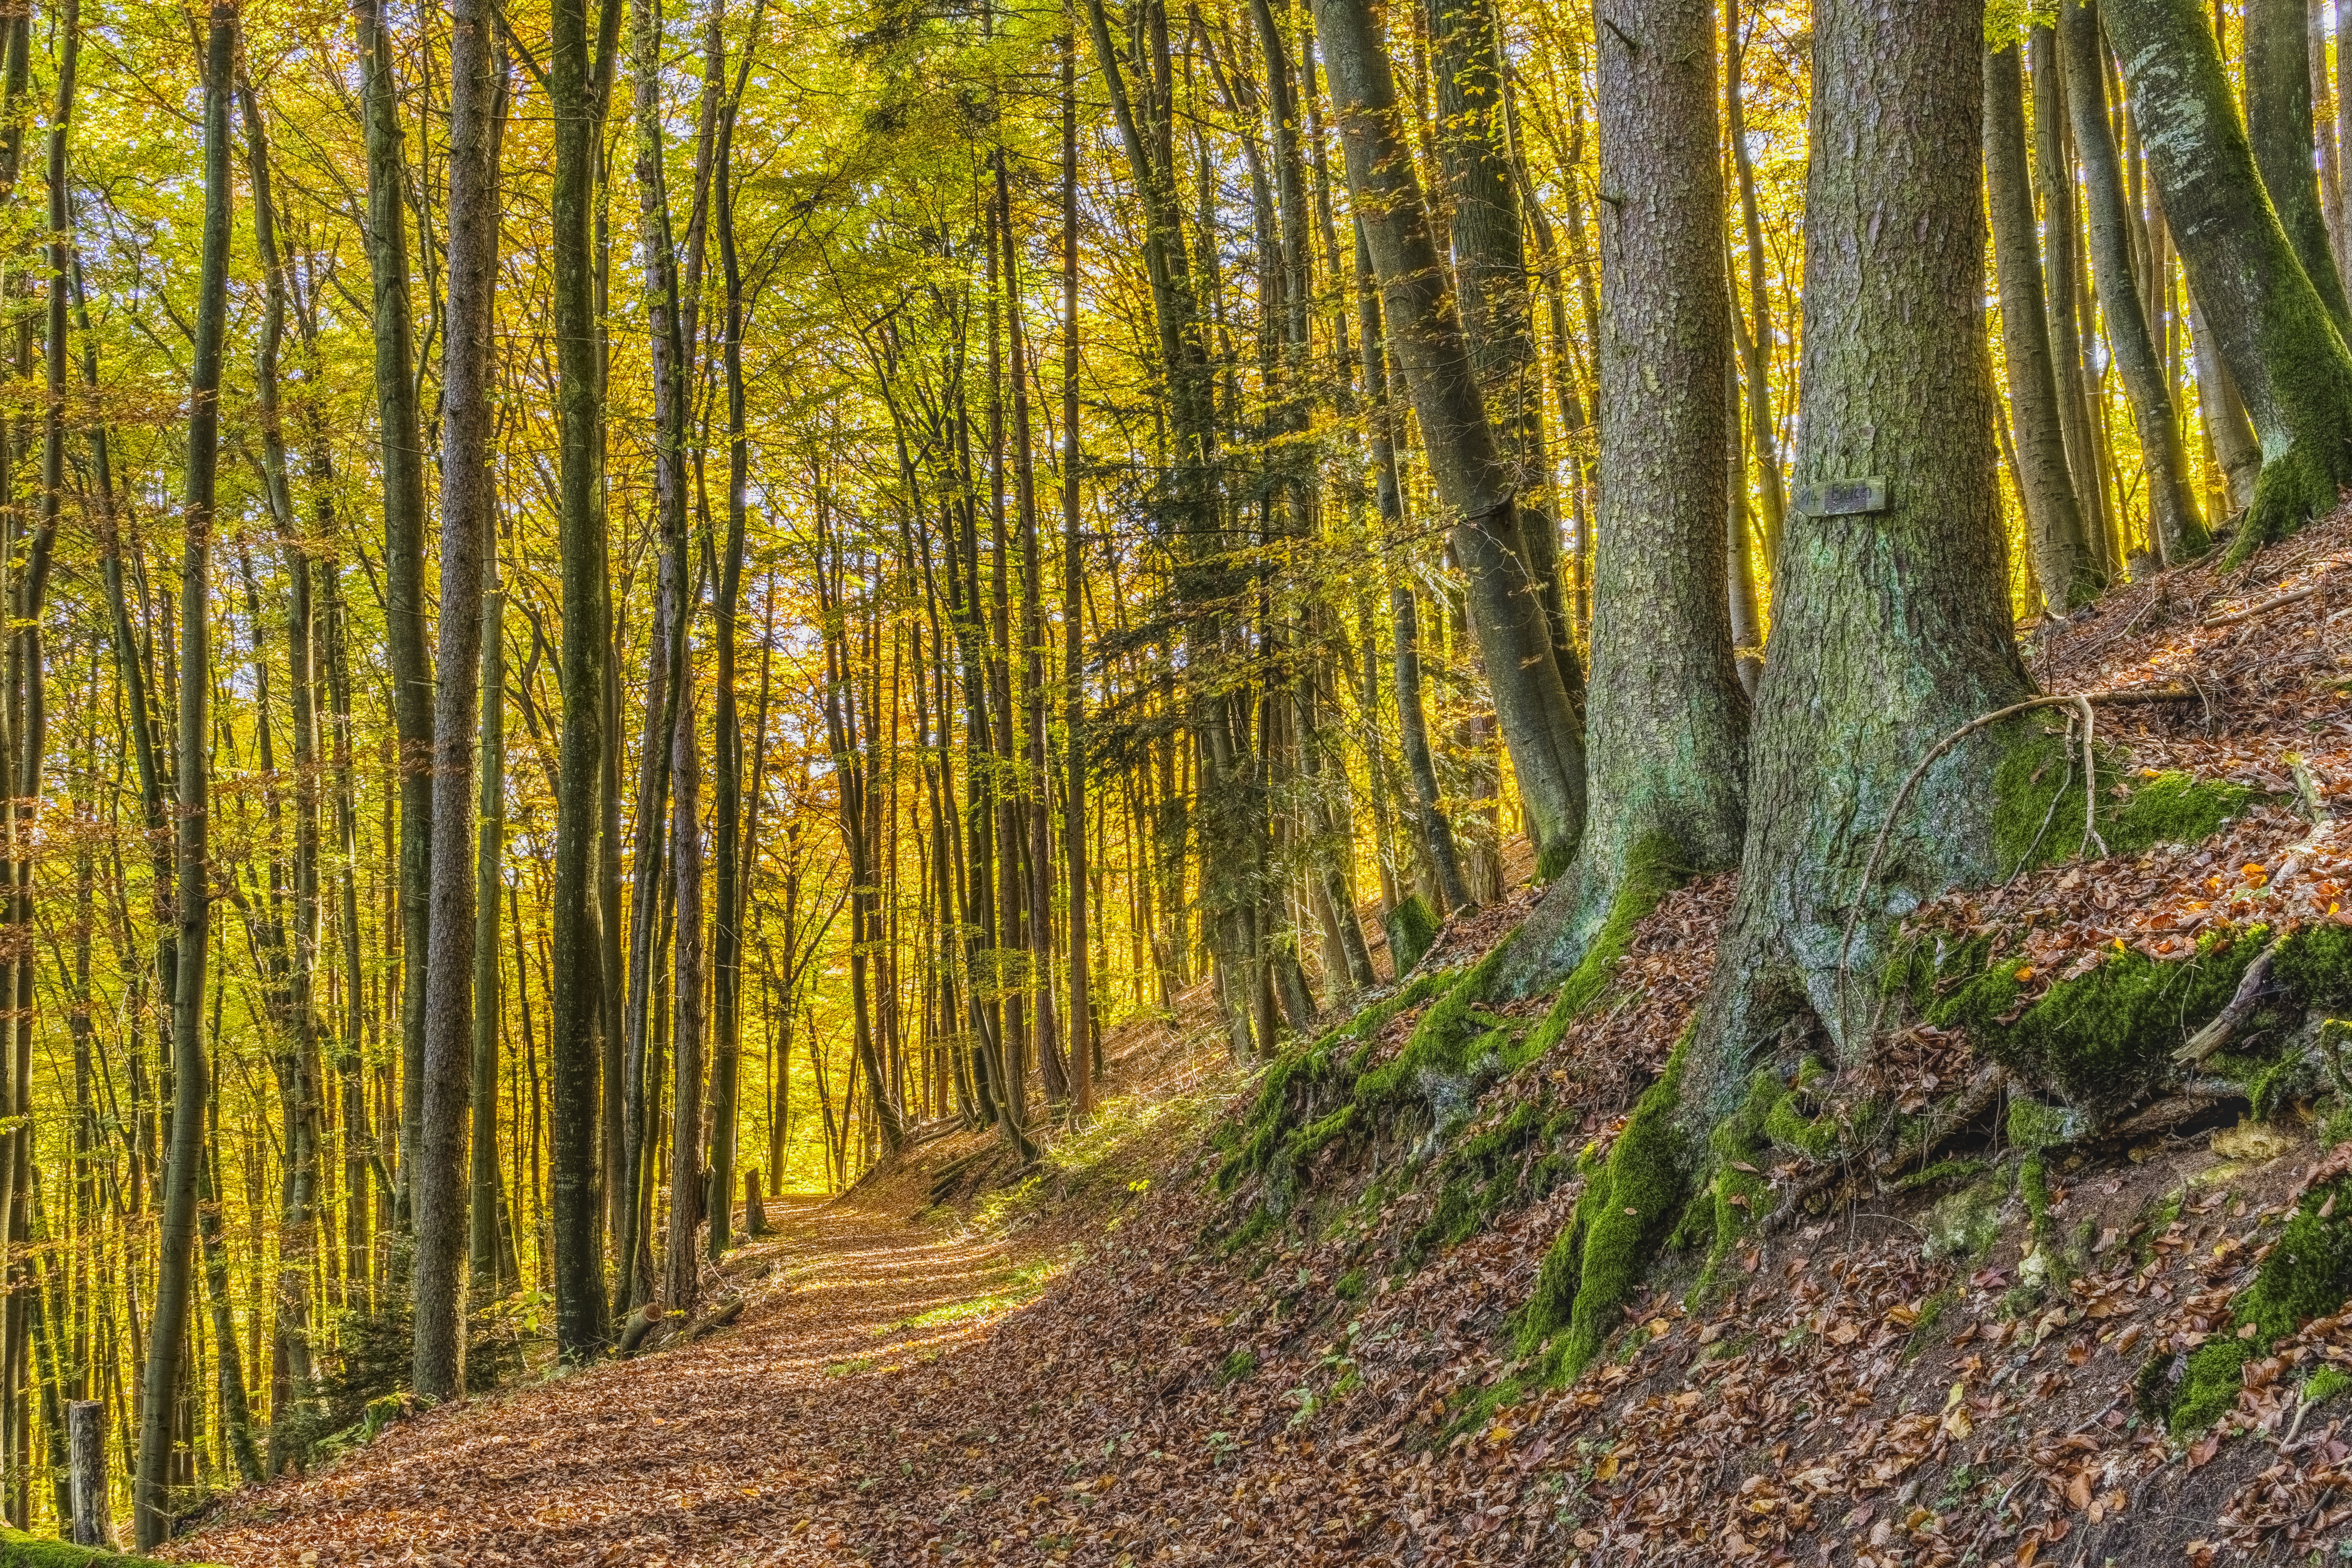
woodland, forest, nature, ecosystem, temperate broadleaf and mixed forest, grove, tree, nature reserve, path, deciduous, vegetation, wilderness, northern hardwood forest concept, autumn, old growth forest, spruce fir forest, temperate coniferous forest, leaf, sunlight, trunk, biome, grass, tropical and subtropical coniferous forests, wood, riparian forest, landscape, state park, grass family, branch, valdivian temperate rain forest, birch, jungle, shrubland